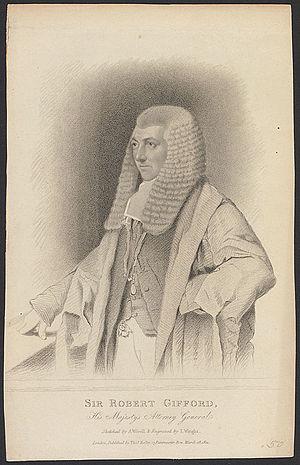
Le Master of the Rolls est le troisième plus important juge du Royaume-Uni, après le Président de la Cour Suprême du Royaume-Uni et le Lord Chief Justice. À ce titre, il préside la section civile de la Cour d'appel. Le Master of the Rolls connu le plus ancien remonte à 1286, mais il est probable qu'il y en ait eu plus tôt.
Robert Gifford, 1ᵉʳ baron Gifford, PC était un avocat, juge et homme politique britannique.